Jack Hartman

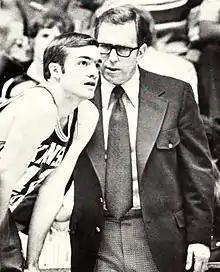
Lon Kruger with Hartman in 1972

After college, he played quarterback in the CFL before becoming a basketball coach. After leading the Coffeyville Junior College basketball team to the NJCAA National Championship with a 32–0 season in 1962, he took his high-octane offense to Southern Illinois University, replacing Harry Gallatin, who left to take the head coaching job with the St. Louis Hawks. In 1967, missing out on the NCAA Division II tournament after two successive second-place finishes, Hartman's Salukis won the NIT Championship, which was much more highly regarded then than it is today. He led Southern Illinois University into Division I before taking over as head coach at Kansas State University when Cotton Fitzsimmons left to coach in the NBA.